Heliodon

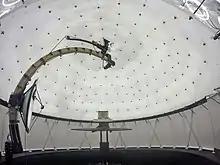
Daylight Planning Lab - Stuttgart Technology University of Applied Sciences (HFT Stuttgart)

The automated robotic heliodon with a fixed model is used in research facilities, lighting companies and university laboratories such as: